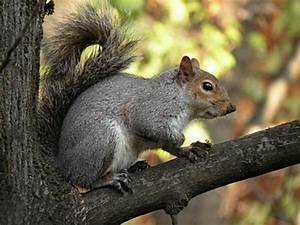
Label: squirrel